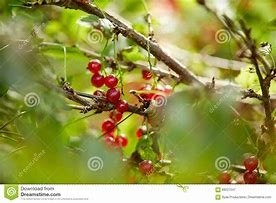
Label: redcurrant